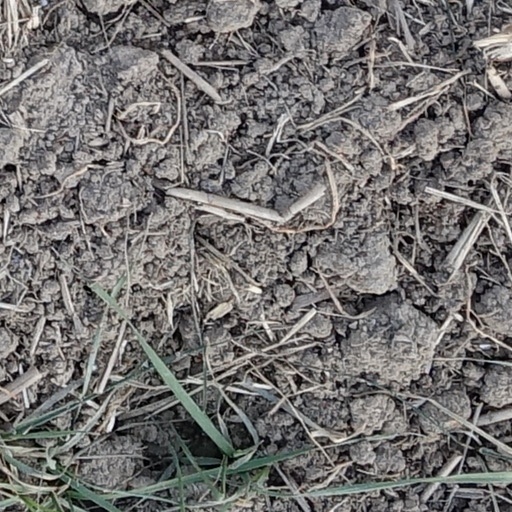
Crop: wheat